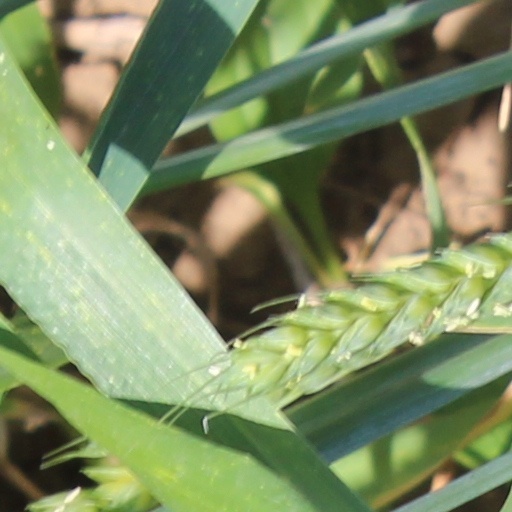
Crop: wheat